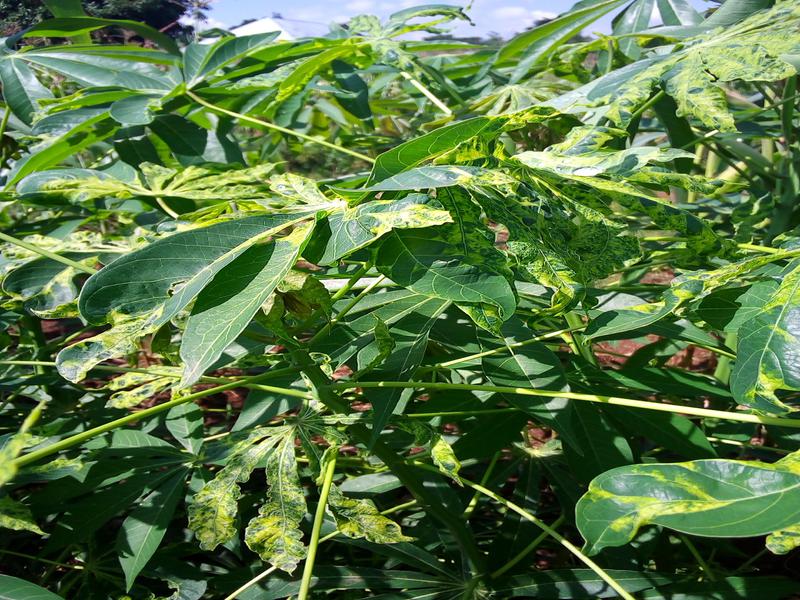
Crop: cassava
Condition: mosaic_disease